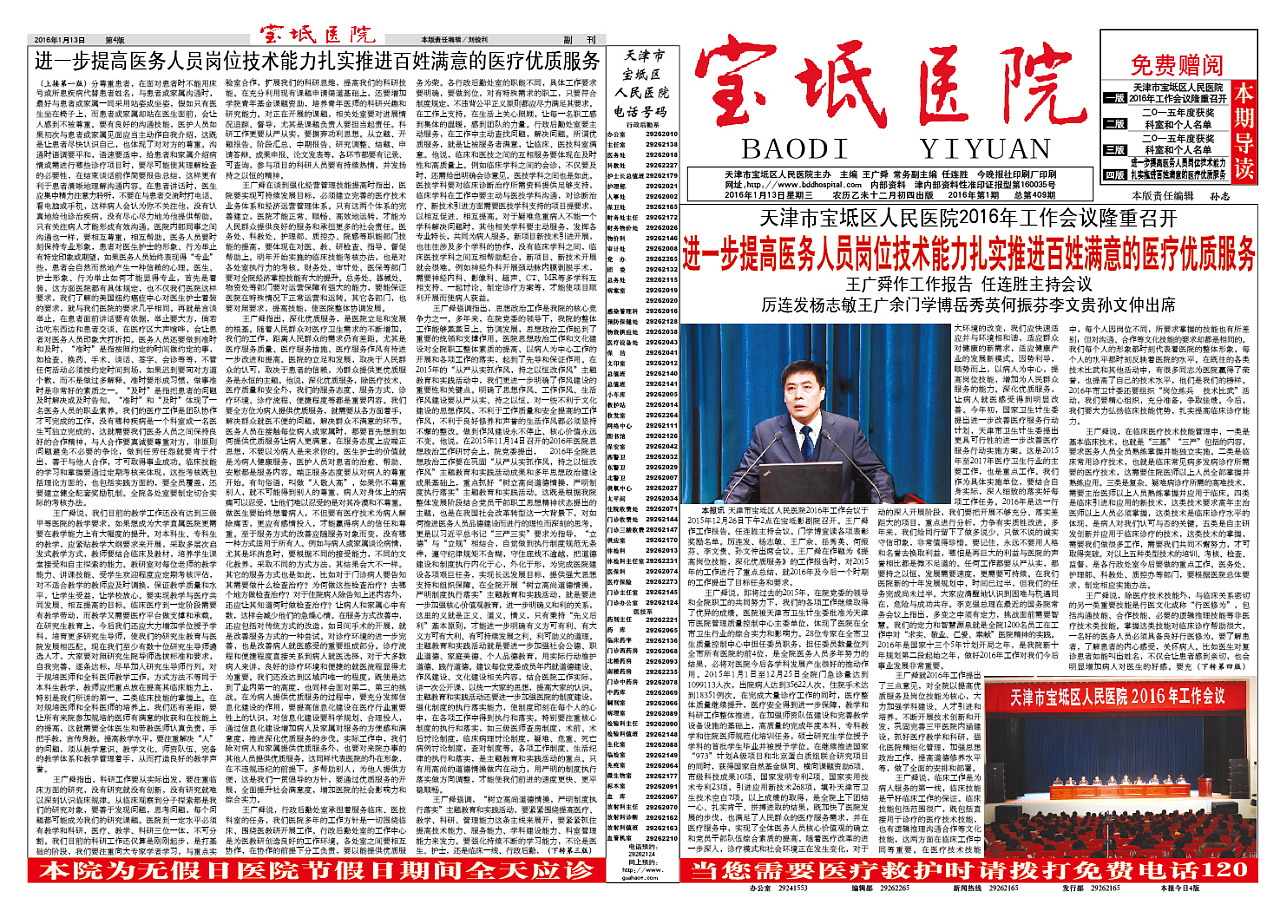
Label: paper